Blue Whale (TV series)

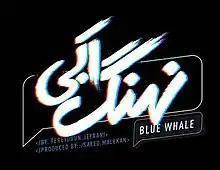
Logo of Blue Whale

Blue Whale is a 2019 drama mystery series directed by Fereydoun Jeyrani, written by Bahram Tavakoli and produced by Saeid Malekan. This series is in an adventurous atmosphere in Persian and a product of Iran. In addition to Saeid Malekan, Honar Aval and Filimo companies are also investors in the series. The series named after the Blue Whale Challenge.